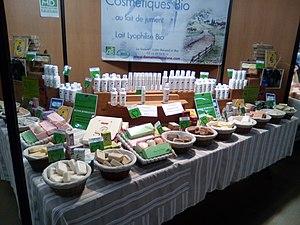
Marché de noël Pari fermier 2018, au Parc floral de Paris.